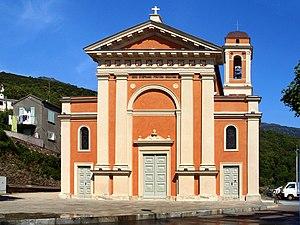
Bastia (Corse) - Église Saint-Etienne (San Stefano) de Cardo, sur les hauteurs de la ville
Cardo est une localité de Bastia et une ancienne commune française du département de la Haute-Corse en région Corse. Elle est rattachée à Bastia depuis 1844.
Ce tableau présente la liste de tous les monuments historiques classés ou inscrits dans la ville de Bastia en Haute-Corse.
Bastia est une commune française, préfecture de la circonscription départementale de la Haute-Corse et située dans le territoire de la collectivité de Corse. Avec 45 715 habitants, Bastia est la deuxième commune la plus peuplée de Corse après Ajaccio. Elle est la capitale de la Bagnaja, région du nord-est de l'île, s'étendant entre le cours du Golo et le Cap Corse.